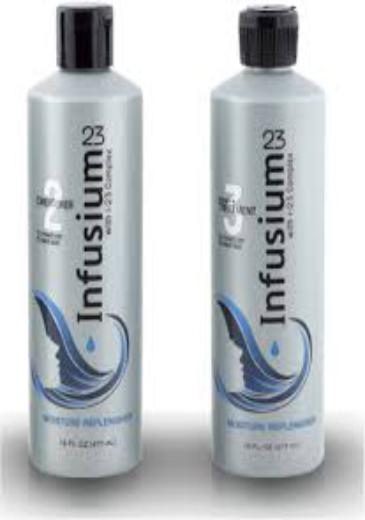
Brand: Infusium 23
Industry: Necessities